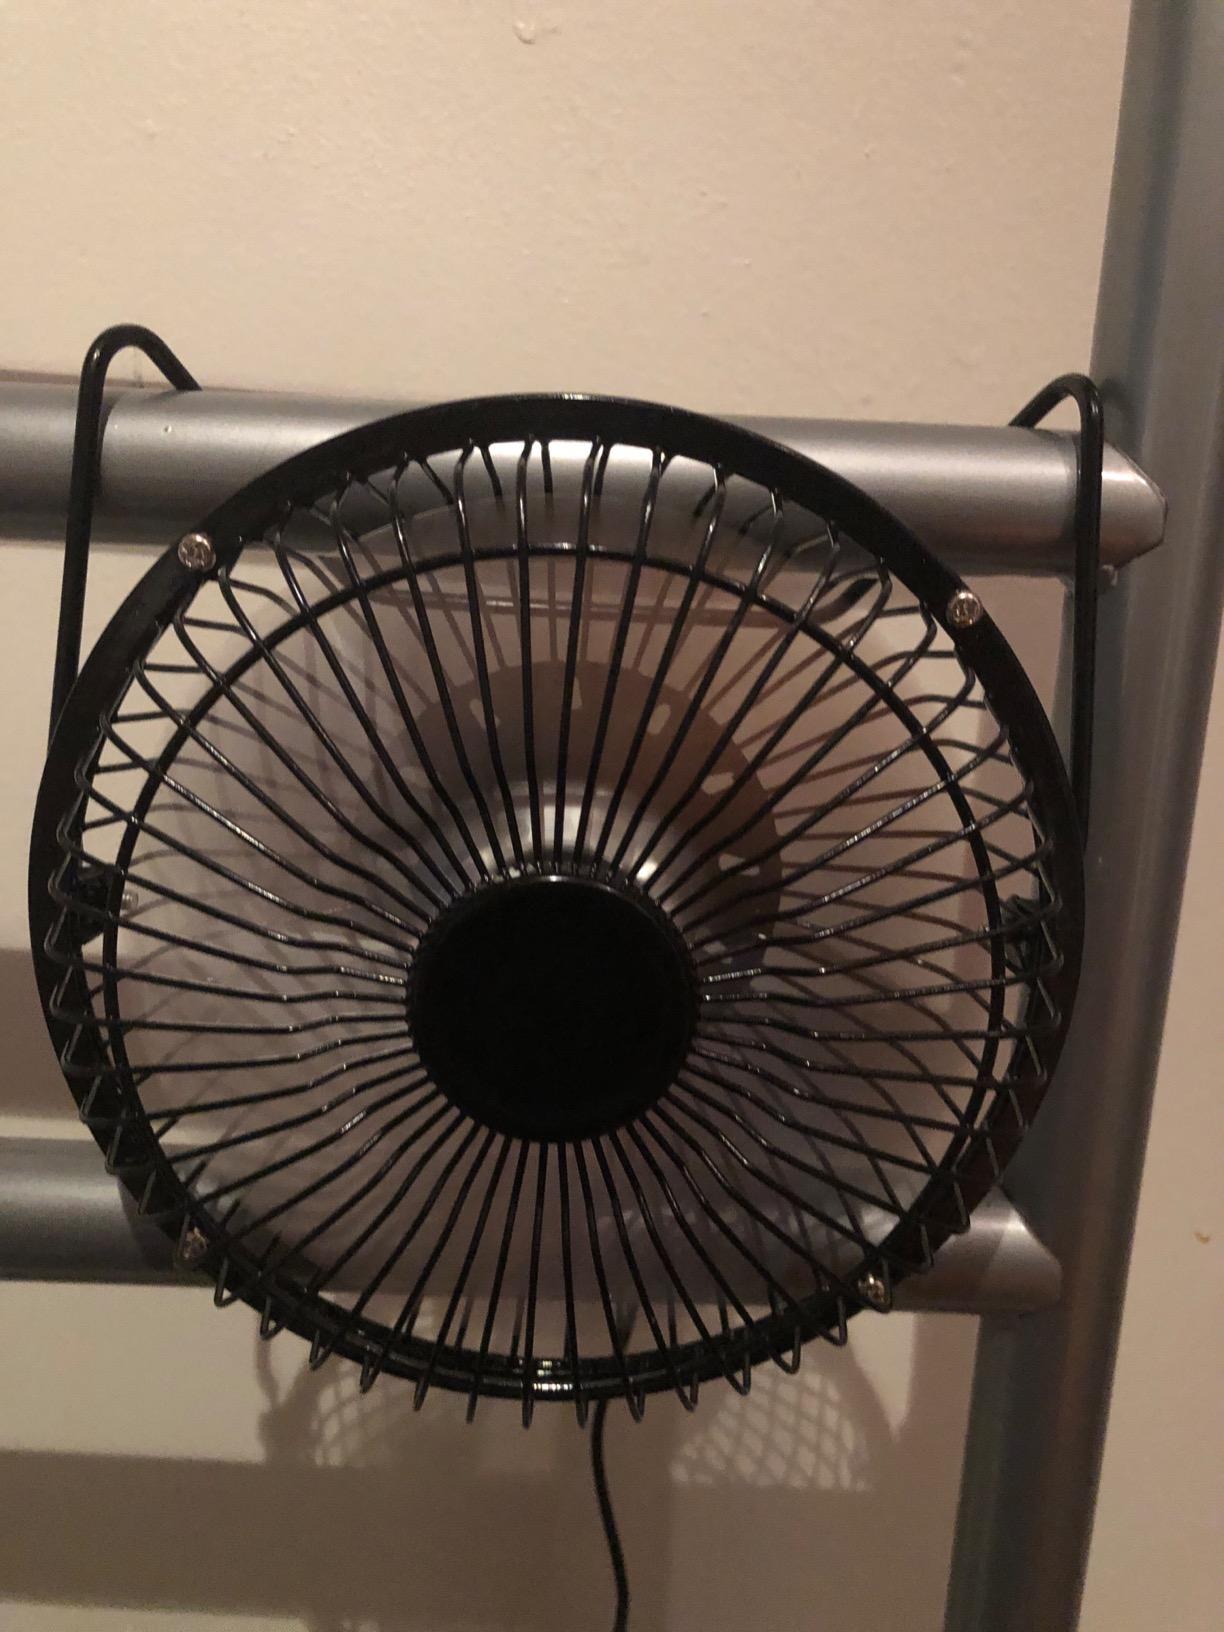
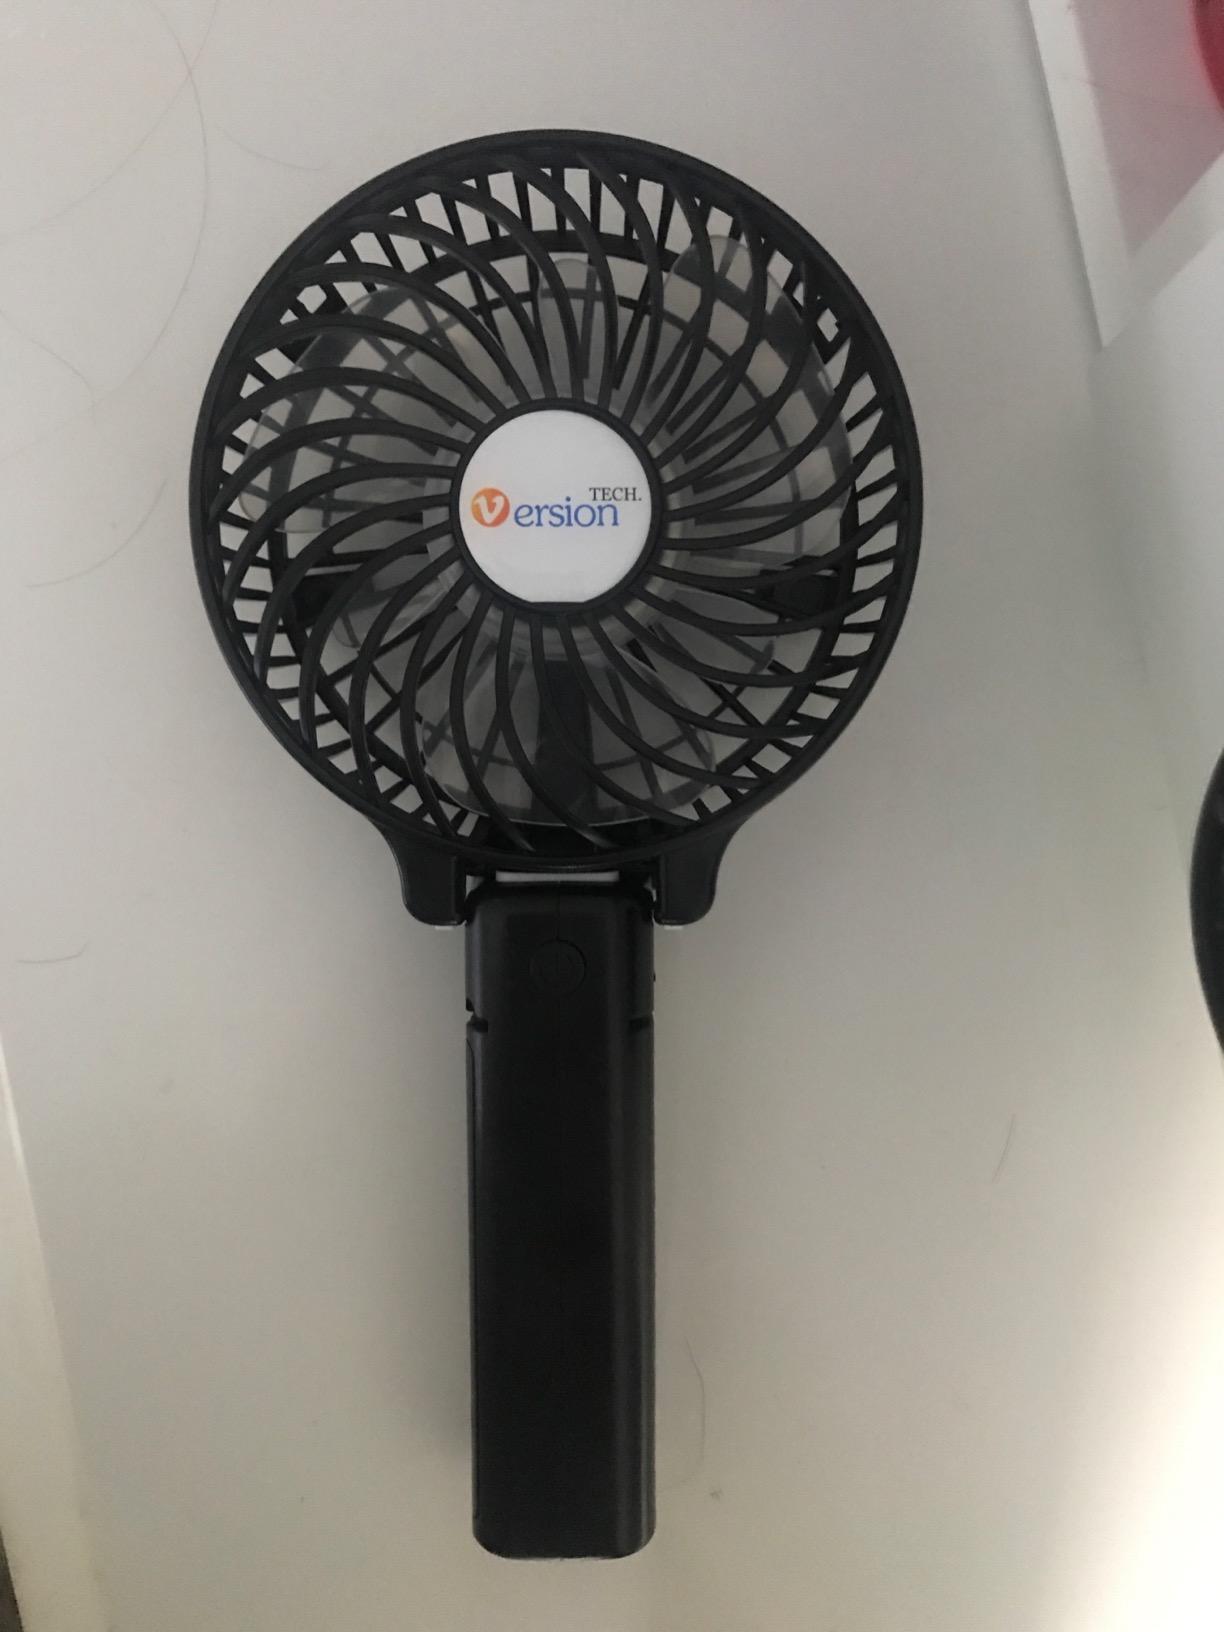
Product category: fan
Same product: no